Lucas Richman

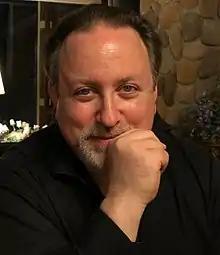
Richman in 2018

Lucas Richman (born January 31, 1964) is an American composer and conductor. He has conducted several film score soundtracks, including: "As Good as It Gets", "Se7en", "The Manchurian Candidate", and "The Village". In addition to his recording and film work, Richman has been serving, since 2010, as the music director of the Bangor Symphony Orchestra in Bangor, Maine. His niece is actress Julia Lester.